HMHS Asturias

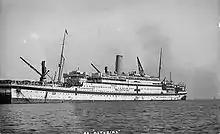
"Asturias" as a hospital ship

On 20 March 1917 "Asturias" disembarked 1,000 wounded men at Avonmouth. She then sailed for Southampton, but that night off Start Point, Devon the German U-boat torpedoed her. Her machine spaces quickly flooded and her Master ordered her crew and medical staff of 50 nurses to abandon ship. Because her engine room was flooded the controls to shut down her engines could not be reached. Therefore, she was still slowly under way when her crew launched her lifeboats, and some occupants of one boat were drowned.